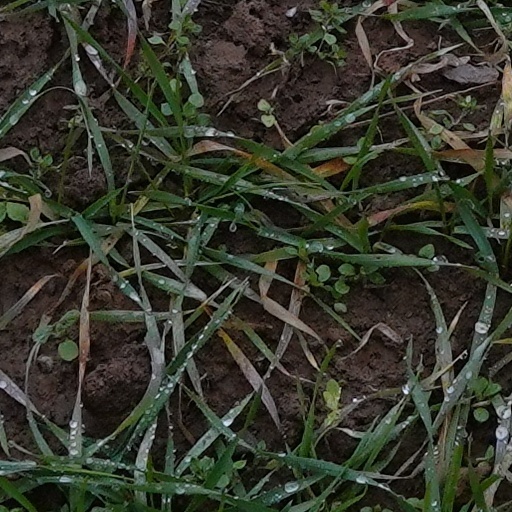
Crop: wheat